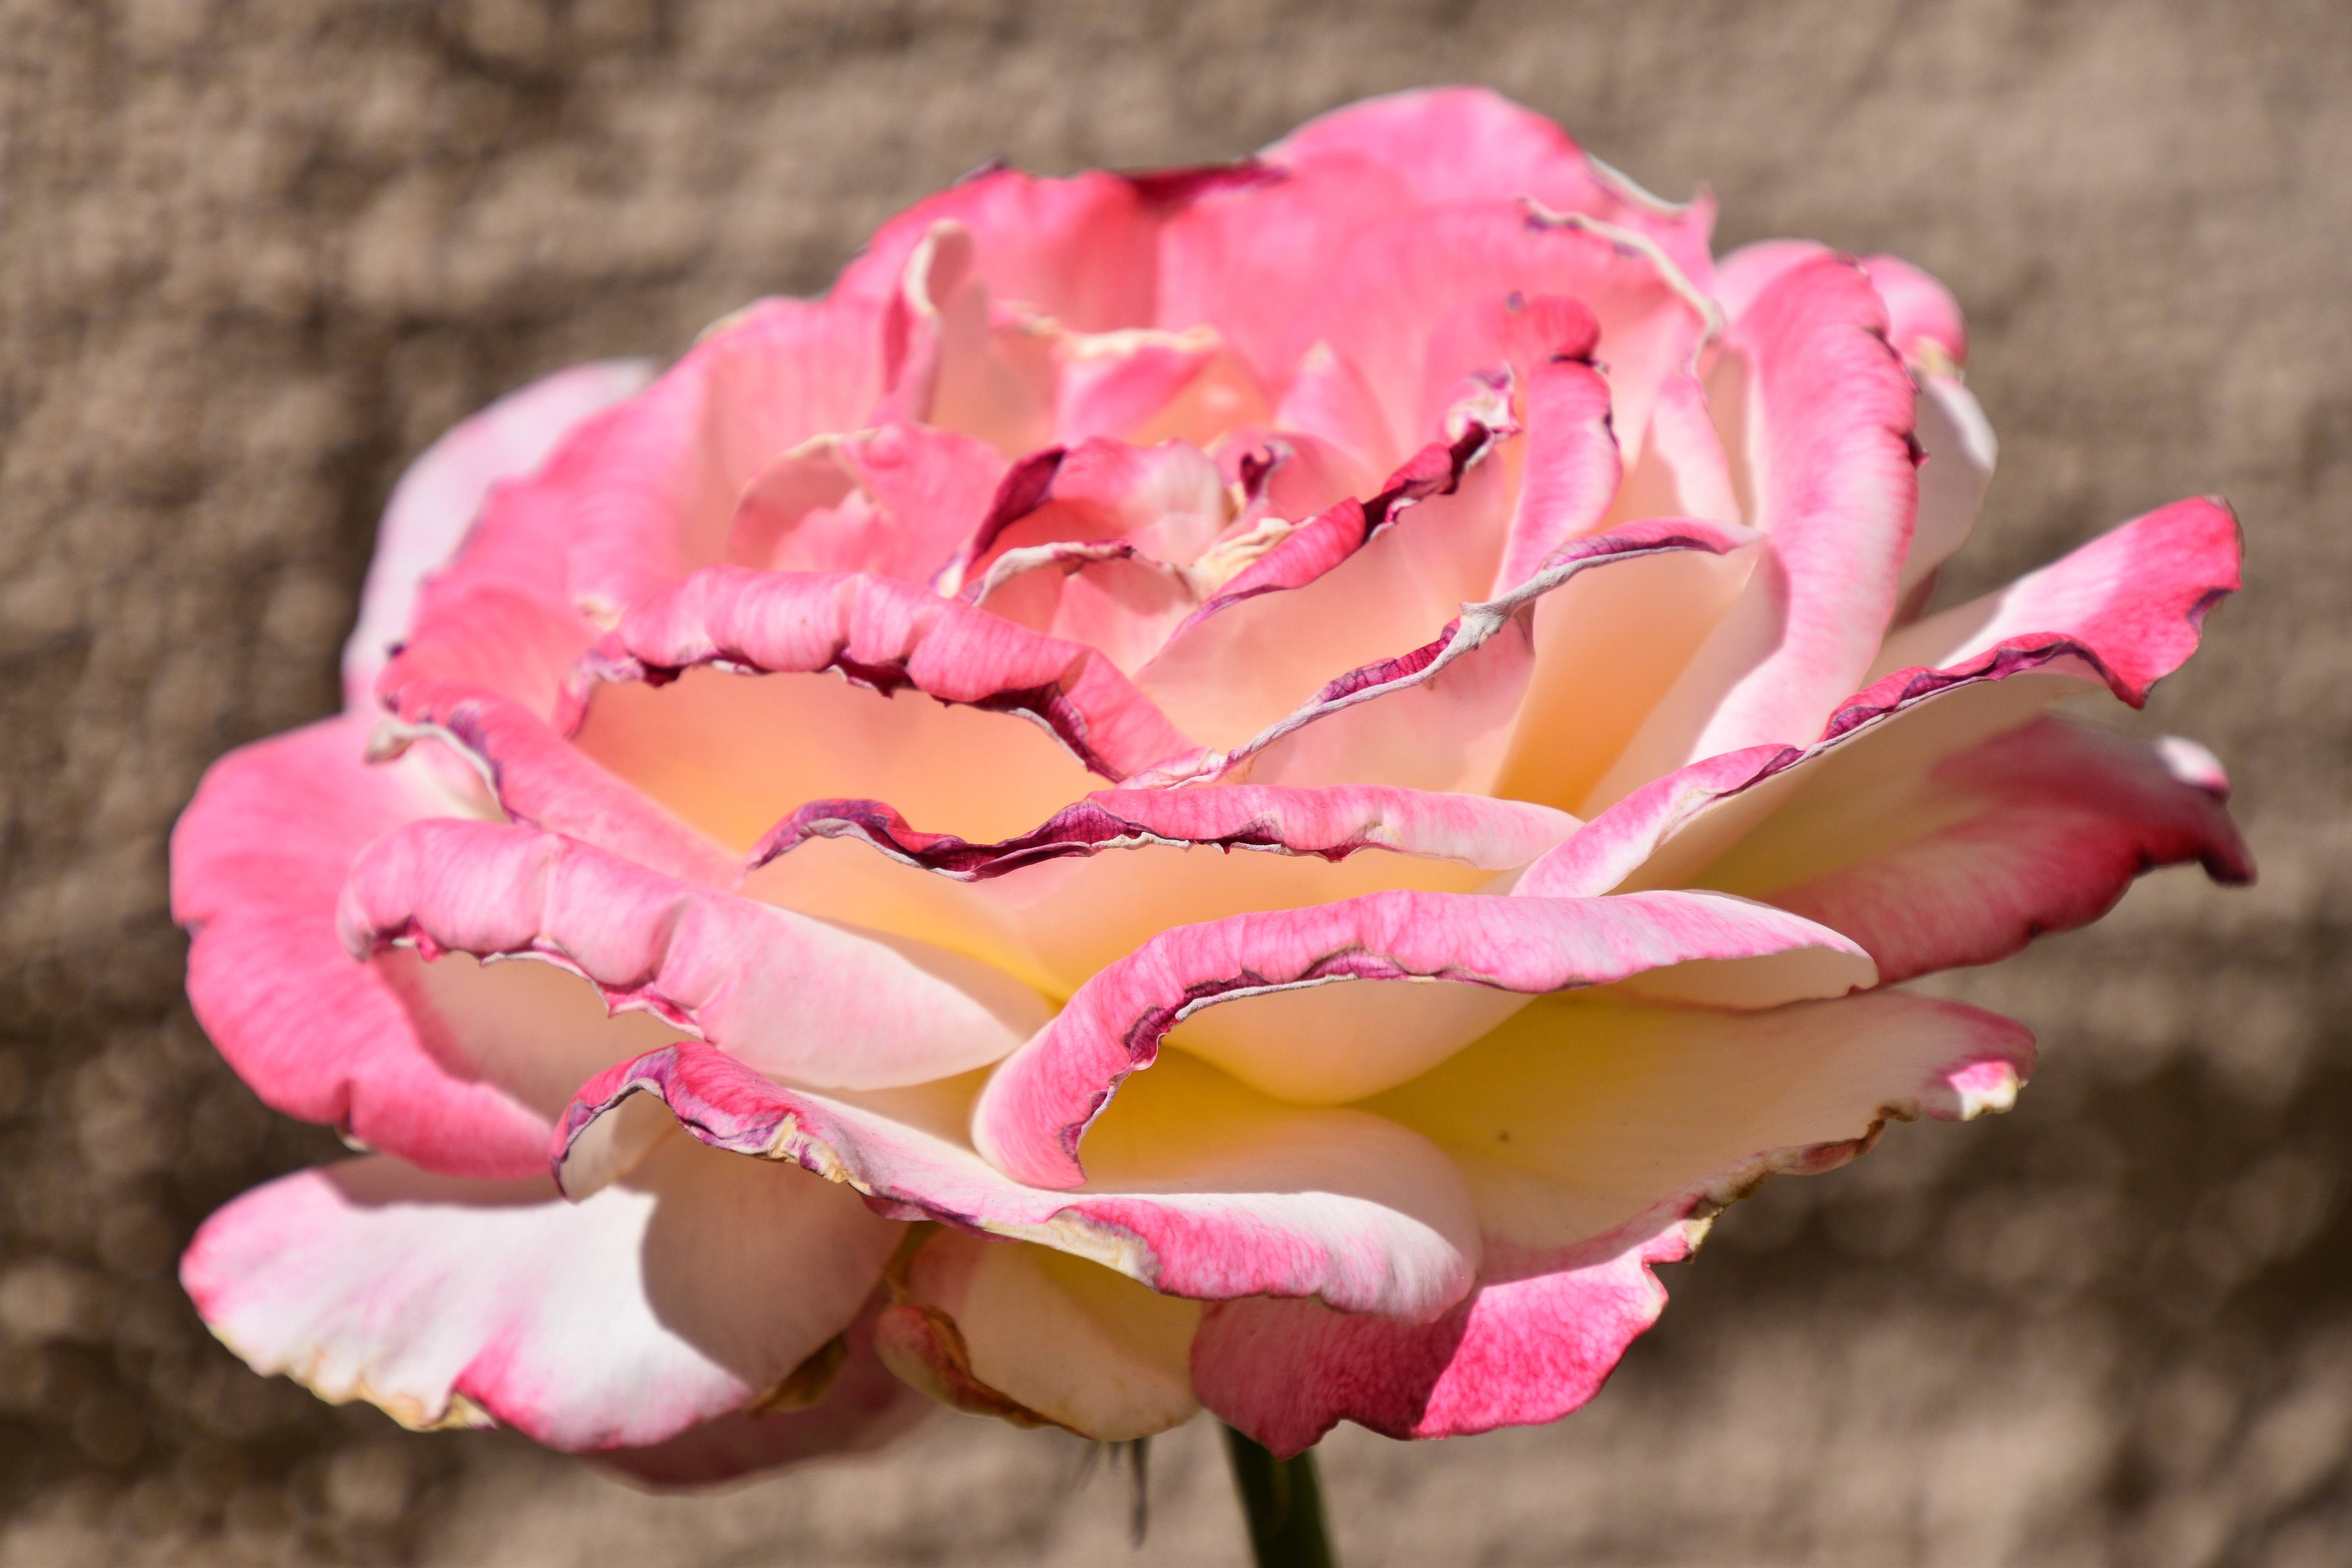
rose, double delight, backyard, patio, garden, flower, pink, cream, flowering plant, petal, garden roses, plant, rose family, Hybrid tea rose, floribunda, rosa centifolia, rose order, china rose, peony, common peony, Chinese peony, cut flowers, pink family, annual plant, plant stem, wildflower, rosa gallica